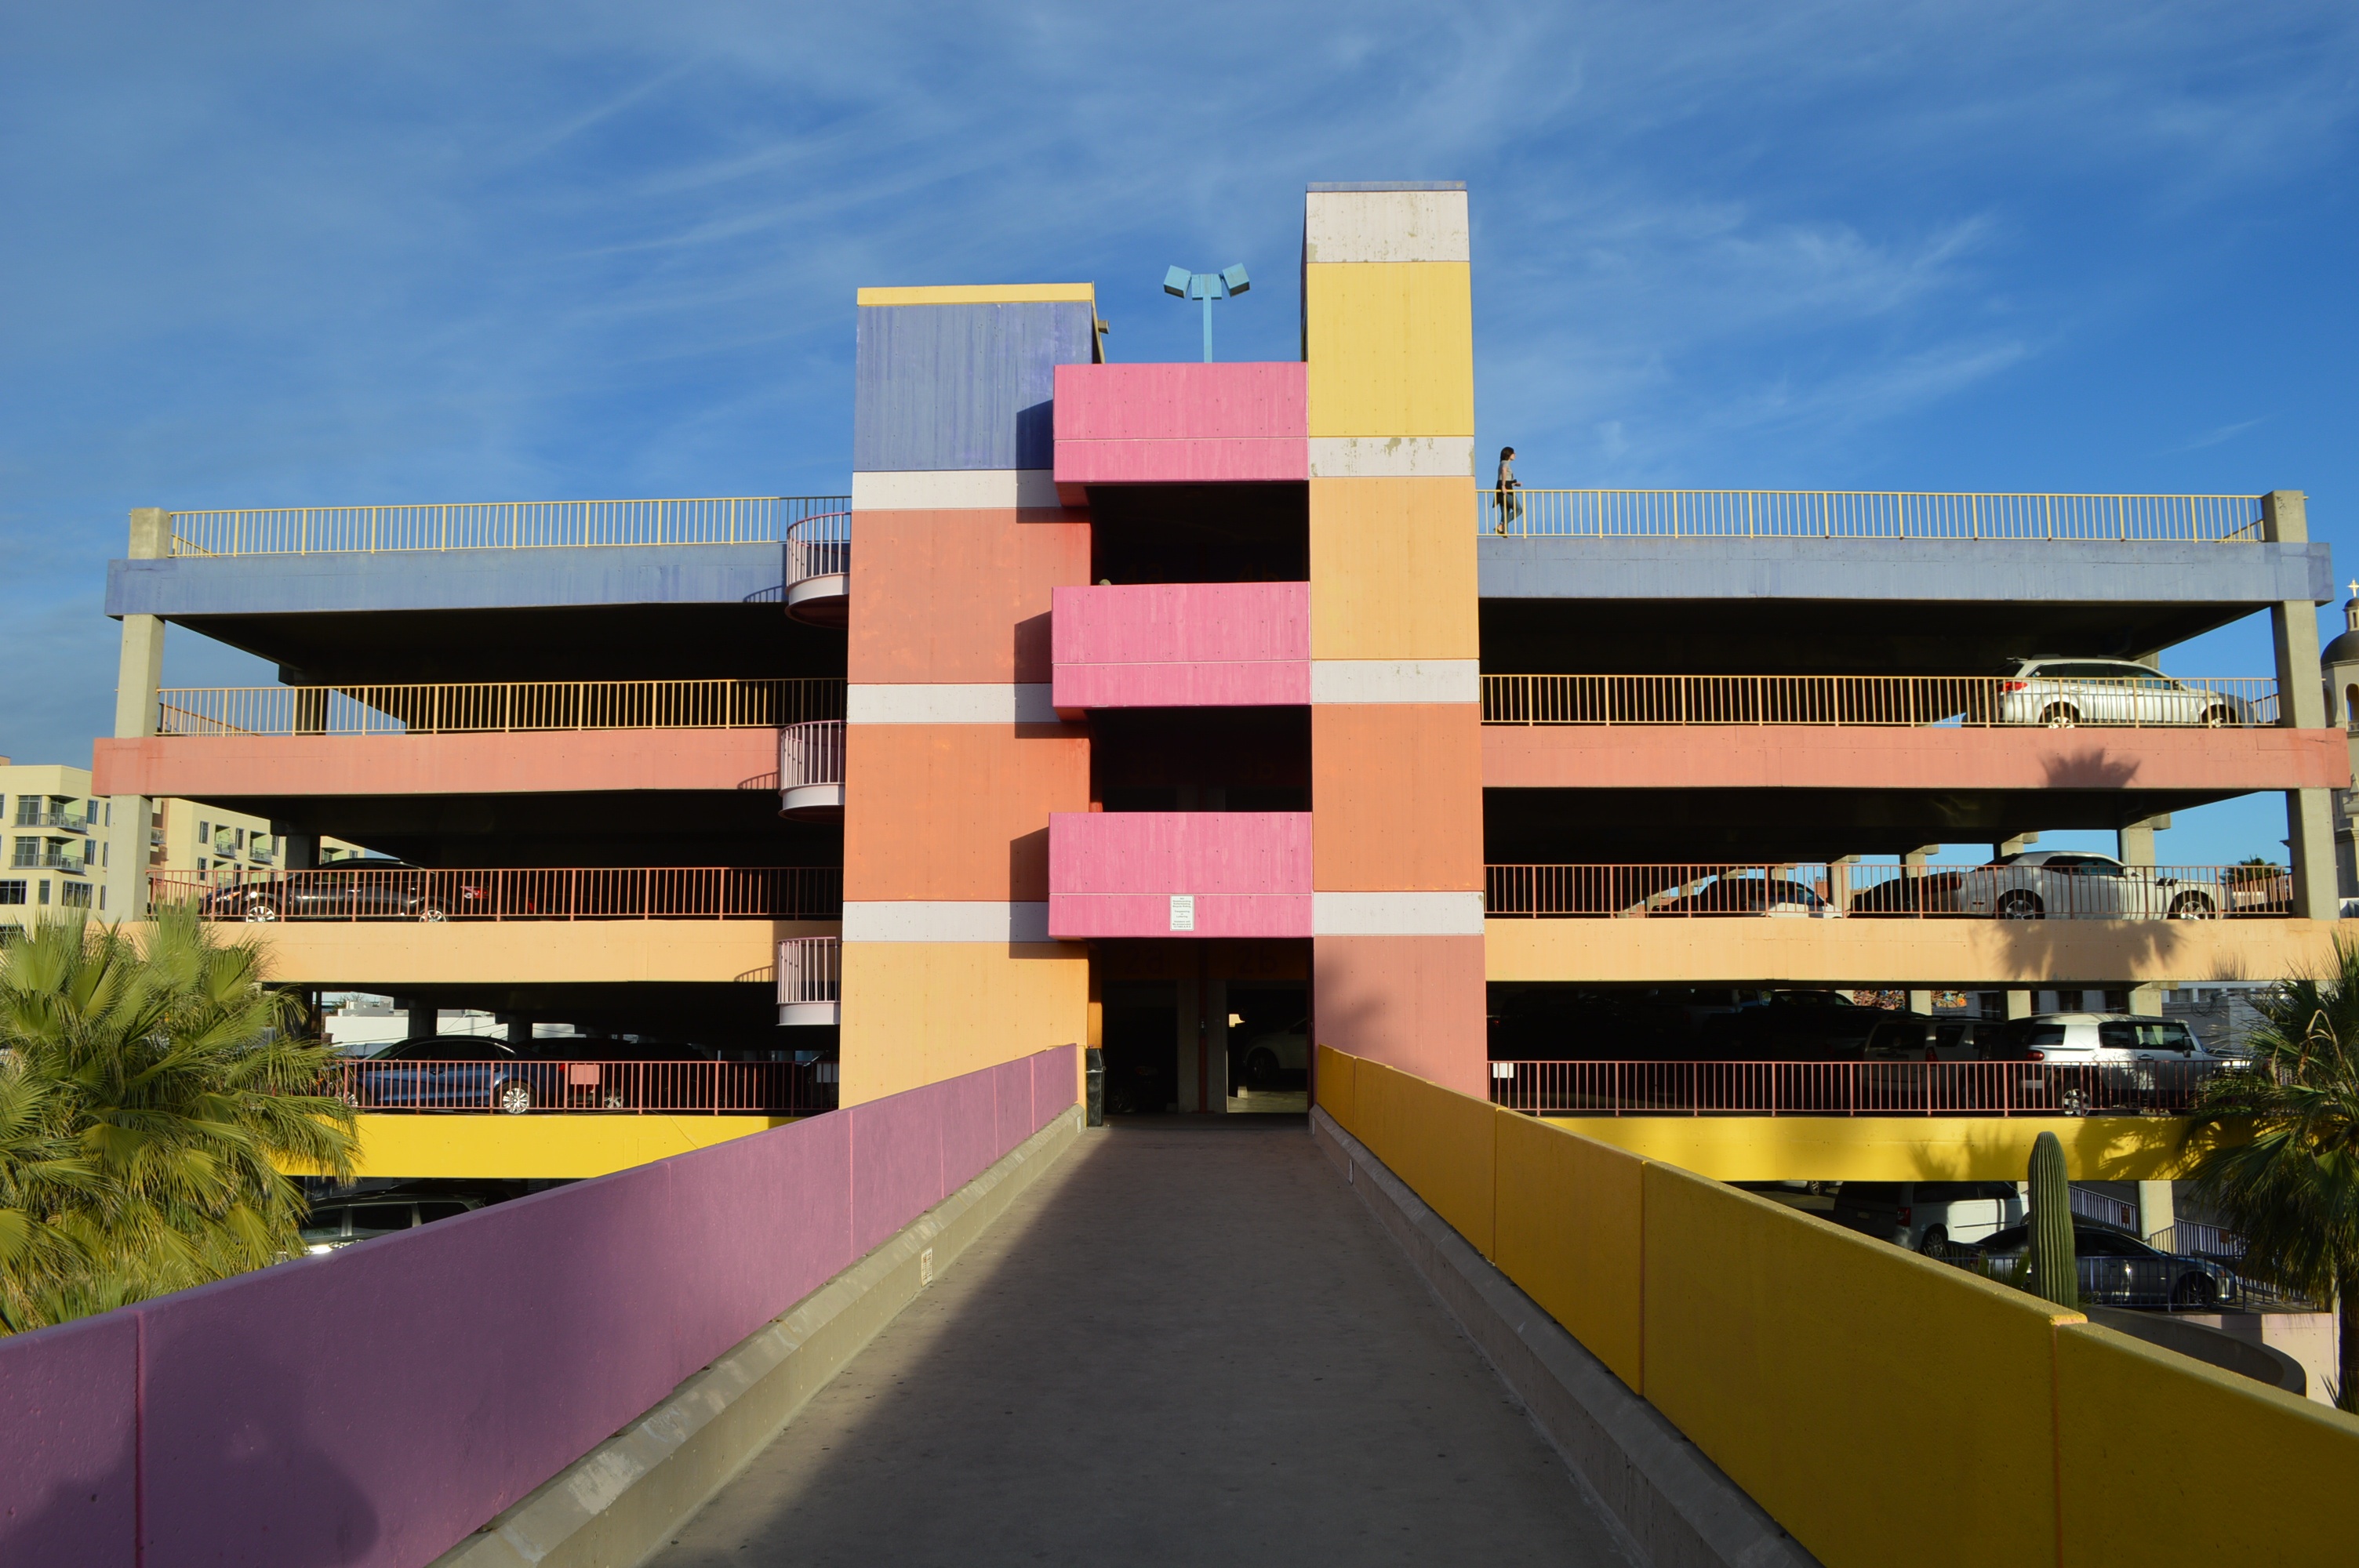
architecture, plaza, facade, professional, headquarters